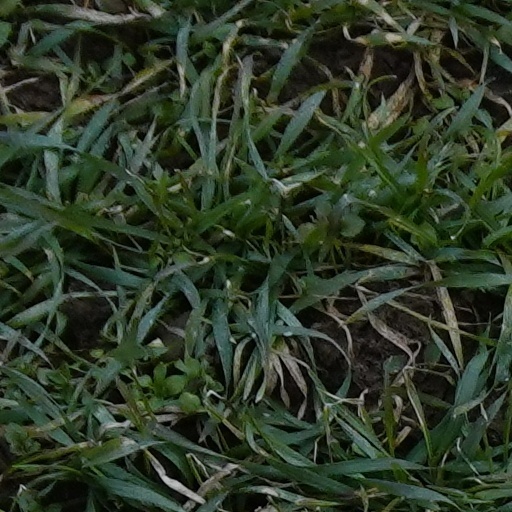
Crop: wheat